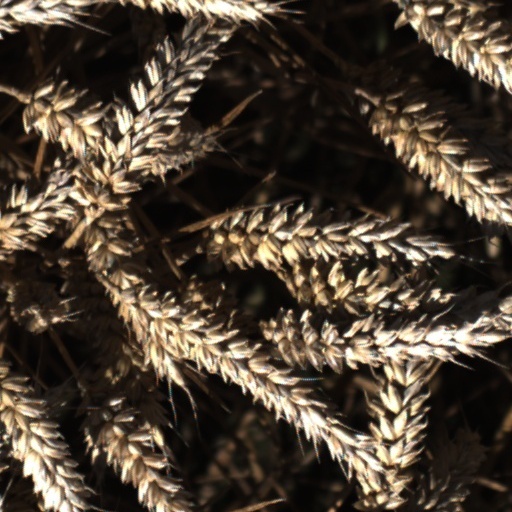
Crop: wheat